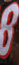
Number: 8